List of museums in North Texas

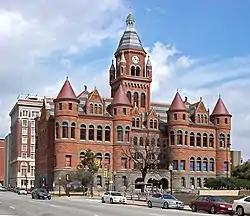
Dallas County Courthouse - Old Red Museum

The list of museums in North Texas encompasses museums defined for this context as institutions (including nonprofit organizations, government entities, and private businesses) that collect and care for objects of cultural, artistic, scientific, or historical interest and make their collections or related exhibits available for public viewing. Also included are non-profit art galleries and exhibit spaces. Museums that exist only in cyberspace (i.e., virtual museums) are not included.